Proverb

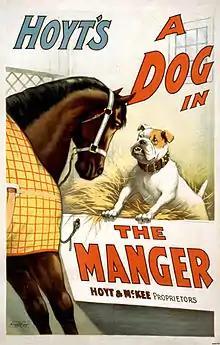
Play poster from 1899.

Proverbs (or portions of them) have been the inspiration for titles of books: "The Bigger they Come" by Erle Stanley Gardner, and "Birds of a Feather" (several books with this title), "Devil in the Details" (multiple books with this title). Sometimes a title alludes to a proverb, but does not actually quote much of it, such as "The Gift Horse's Mouth" by Robert Campbell. Some books or stories have titles that are twisted proverbs, anti-proverbs, such as "No use dying over spilled milk", "When life gives you lululemons," and two books titled "Blessed are the Cheesemakers". The twisted proverb of last title was also used in the Monty Python movie Life of Brian, where a person mishears one of Jesus Christ's beatitudes, "I think it was 'Blessed are the cheesemakers.'"